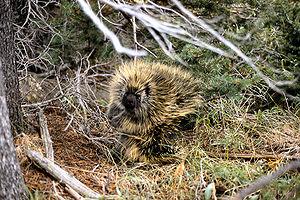
Porc-épic est un nom vernaculaire ambigu désignant en français certains rongeurs qui se répartissent en deux familles : les Hystricidae, c'est-à-dire les porcs-épics de l'Ancien Monde et les Erethizontidae, c'est-à-dire ceux du Nouveau Monde. Longtemps réunies dans un seul groupe, les deux familles sont aujourd'hui séparées : au-delà d'une robe pleine de piquants et de leurs mœurs nocturnes partagées, de nombreuses et profondes différences les séparent d'un groupe à l'autre.